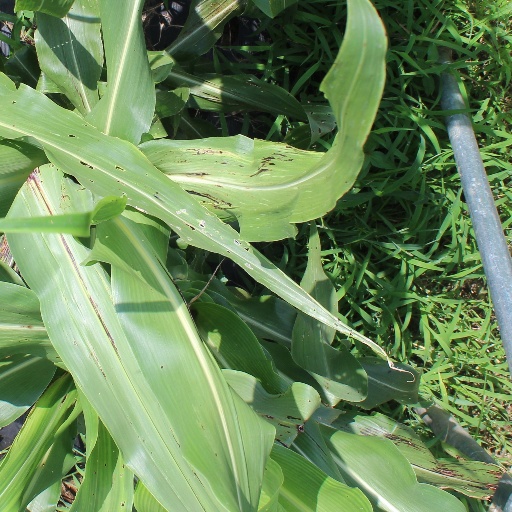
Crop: sorghum